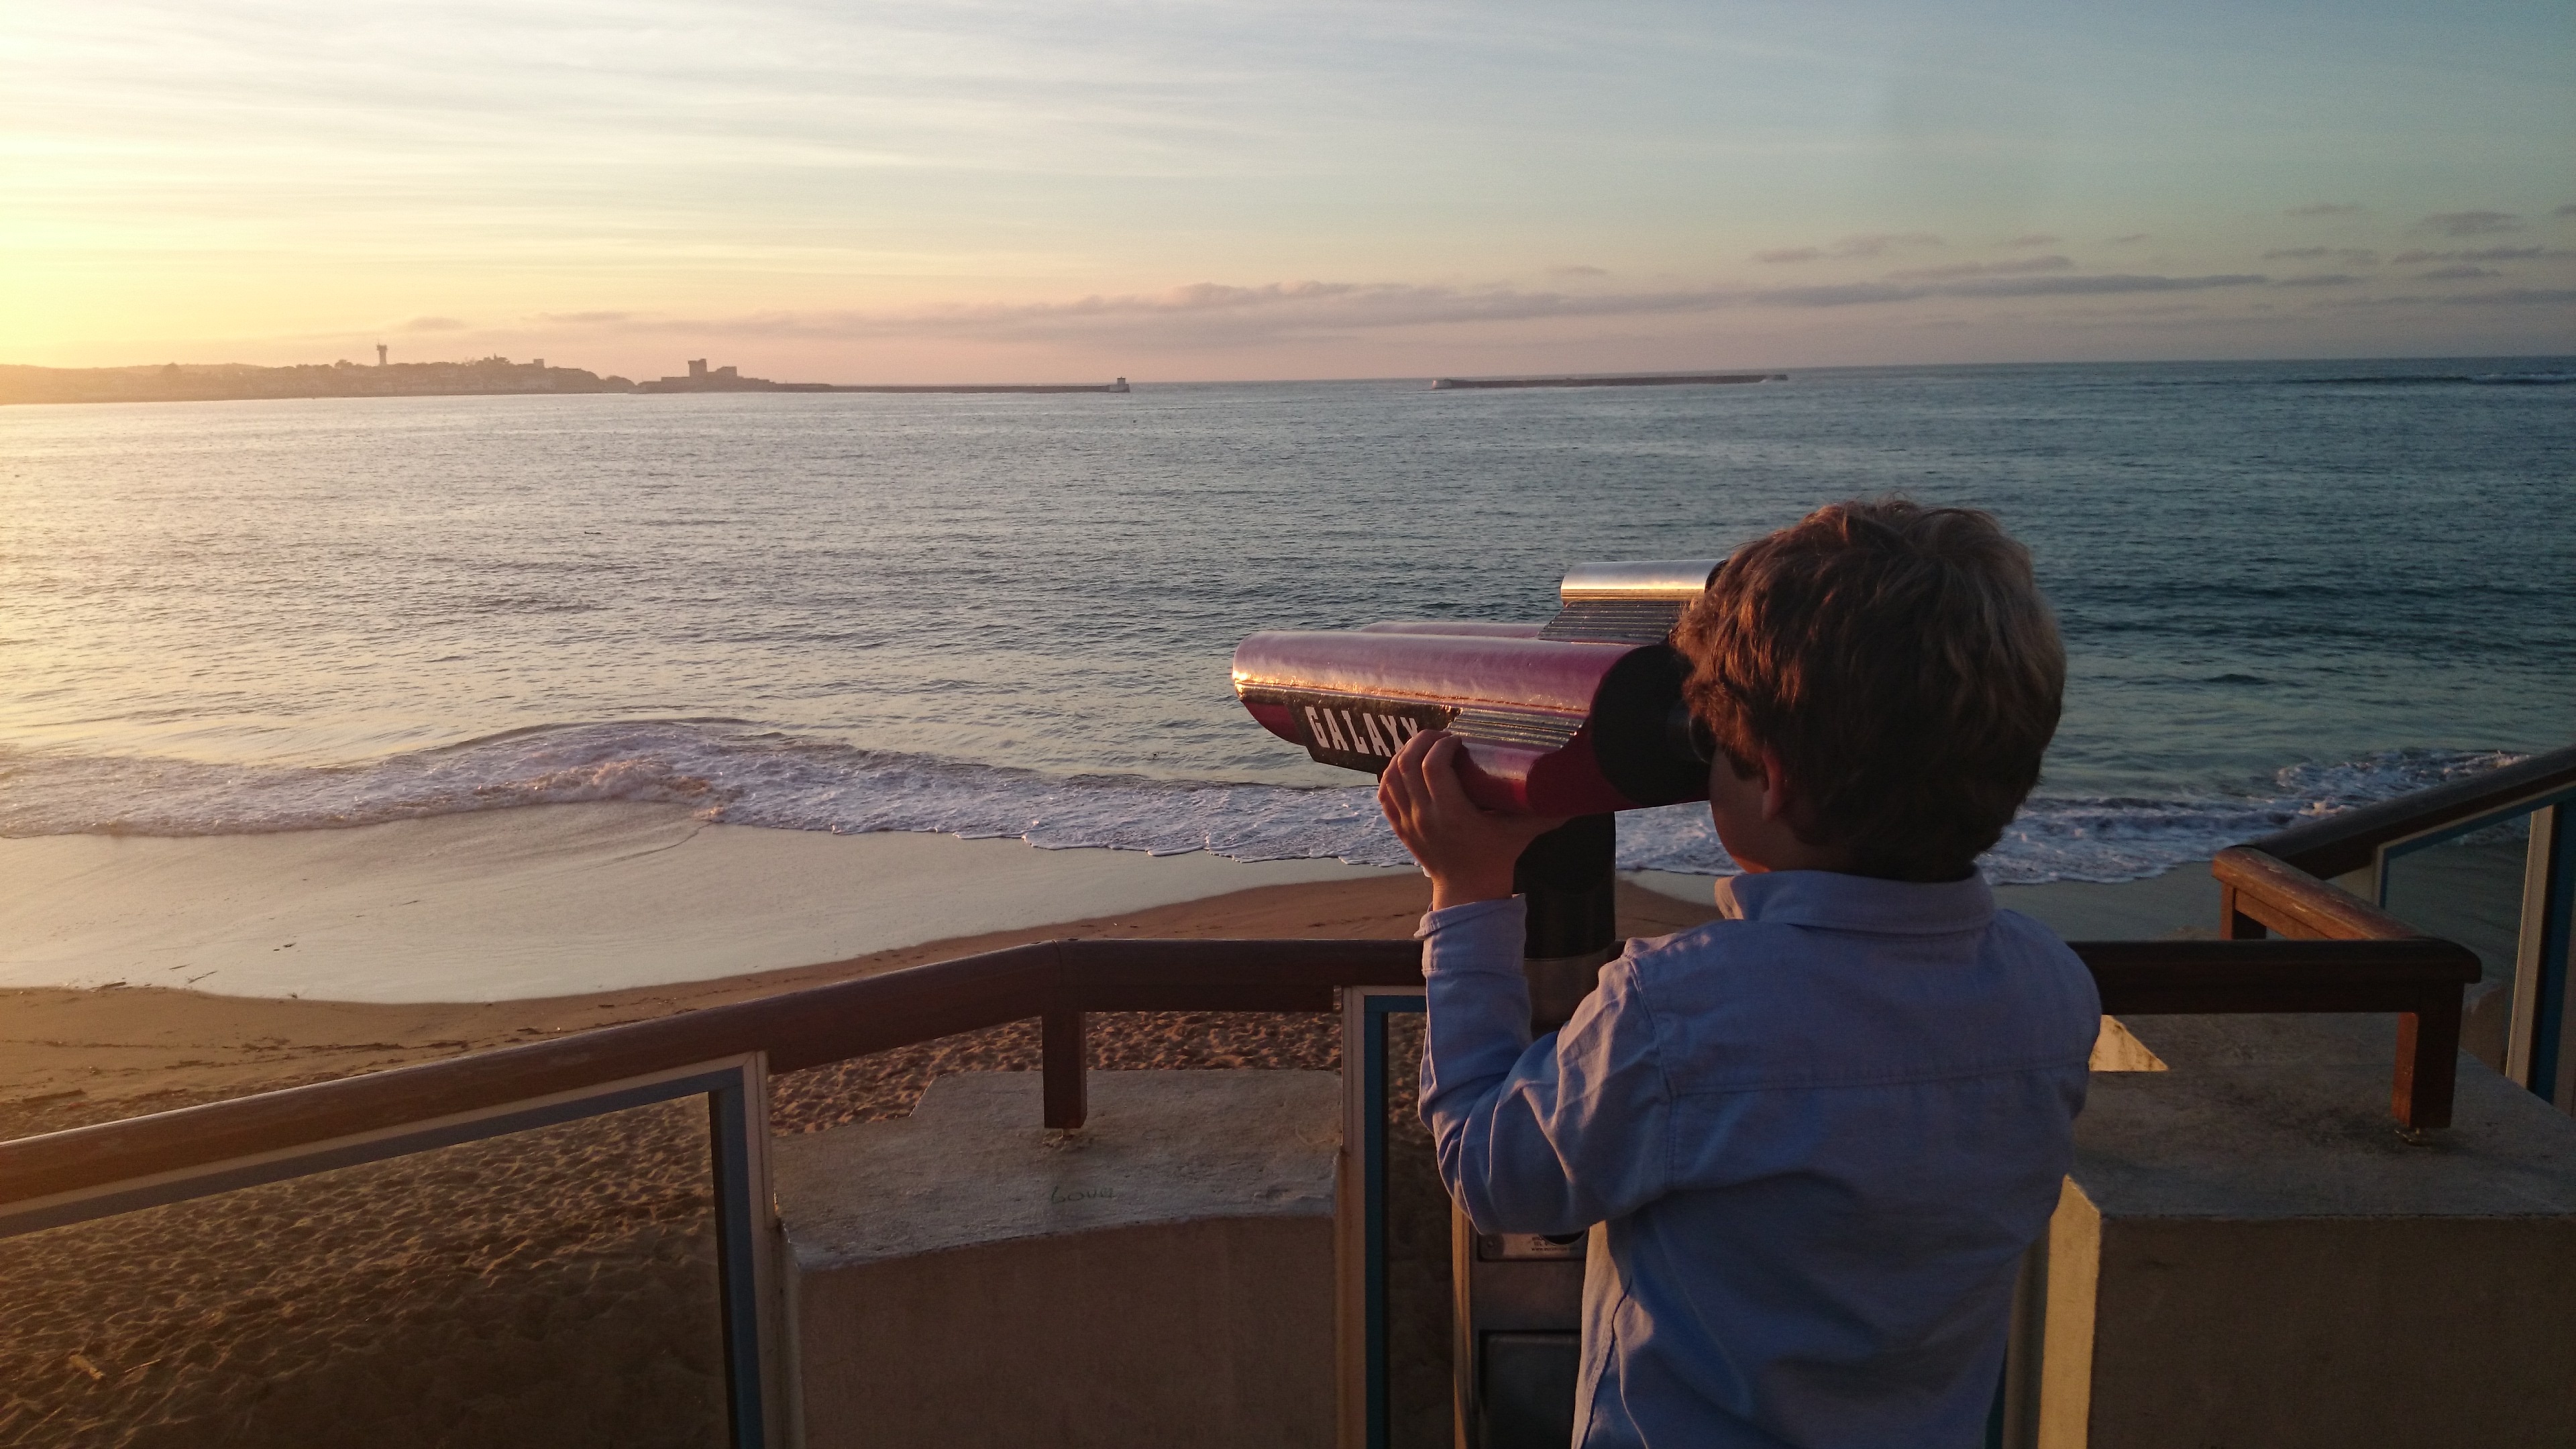
beach, sea, coast, sand, ocean, horizon, sunrise, sunset, morning, shore, wave, vacation, evening, bay, body of water, viewpoint, cape